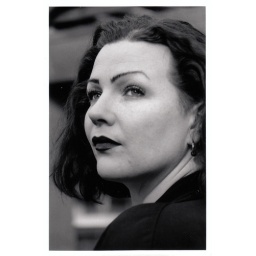
...this black and white series is from back around 1996 or so, taken in vancouver, bc...